Carie Graves

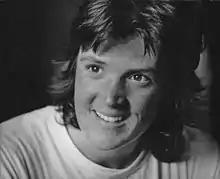
Graves in 1984

Carie Brand Graves (June 17, 1953 – December 19, 2021) was an American rower and collegiate rowing coach. Competing in the women's eights, she won a gold medal at the 1984 Olympics and a bronze in 1976. She was also in the crew that in 1975 won the first national championship won by a University of Wisconsin varsity women's team.